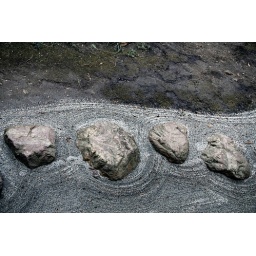
Detail of stepping stones in Japanese rock garden at Meigetsuin Temple in Kita-kamakura, Kanagawa Prefecture, Japan.